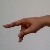
The image shows a hand gesture representing the letter 'P' in Indian Sign Language.